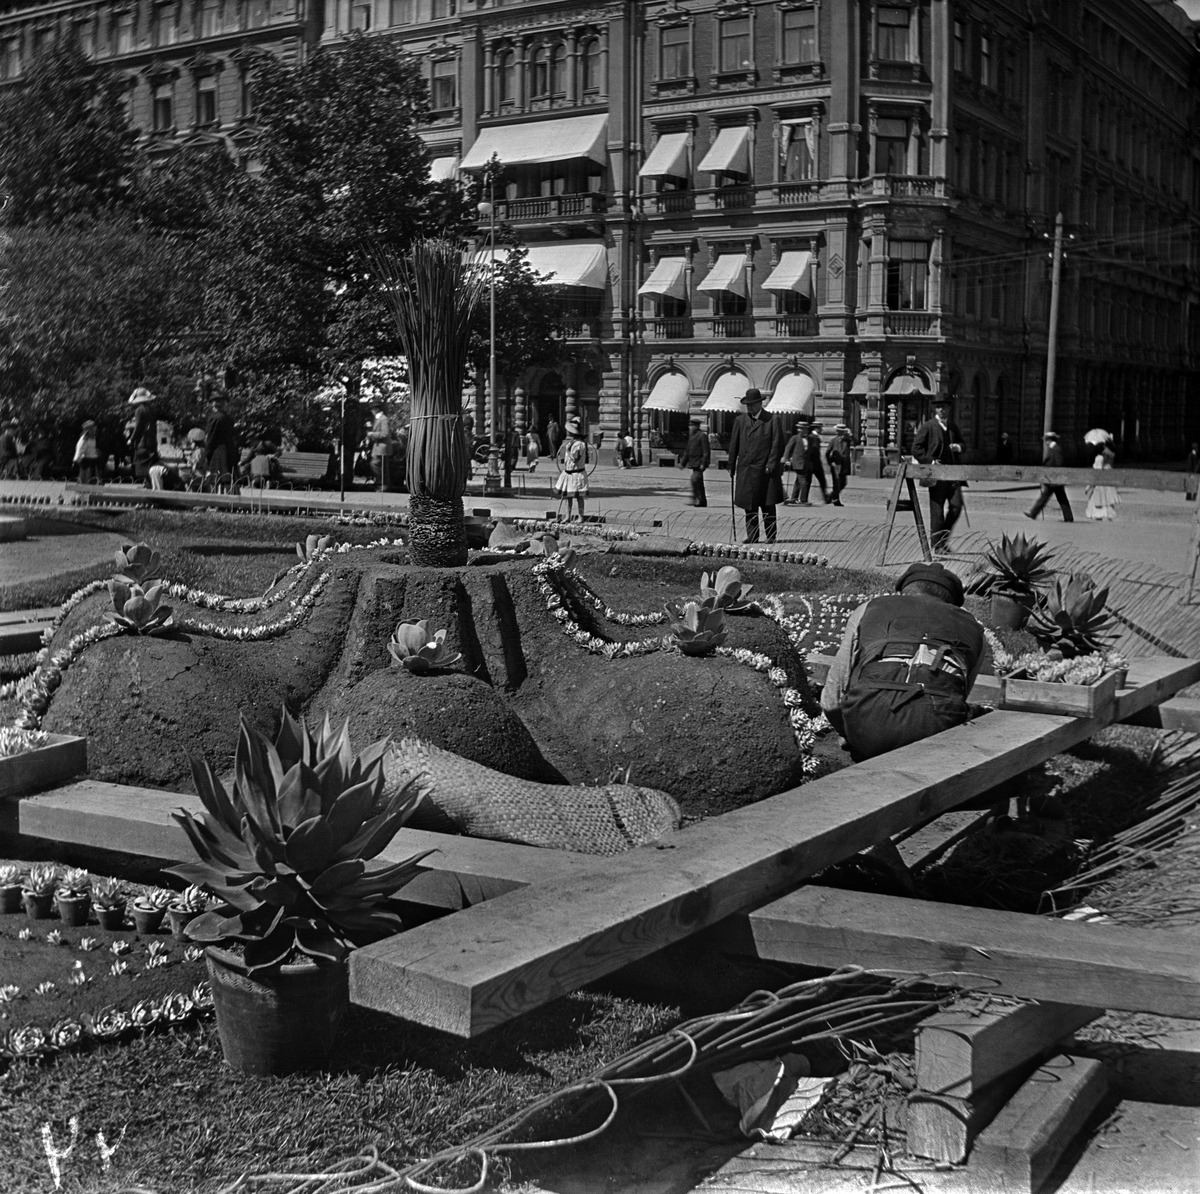
Runebergin Esplanaadi
sisällön kuvaus: Runebergin Esplanaadi. Kukkaistutuksien rakentamista. mustavalkoinen
Kuvaaja: Timiriasew, Ivan, valokuvaaja
Ajankohta: kuvausaika 1910 -luku
Paikka: Suomi, Uusimaa, Helsinki, Kaartinkaupunki Helsinki, Runebergin esplanadi
Aiheet: puistot, puutarhurit, koristekasvit, palmut, mehikasvit